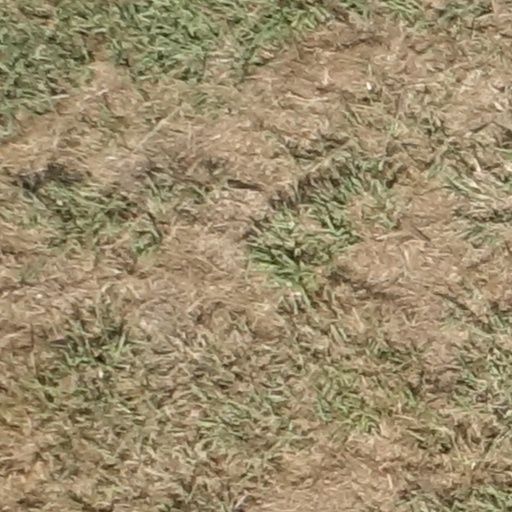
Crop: sorghum